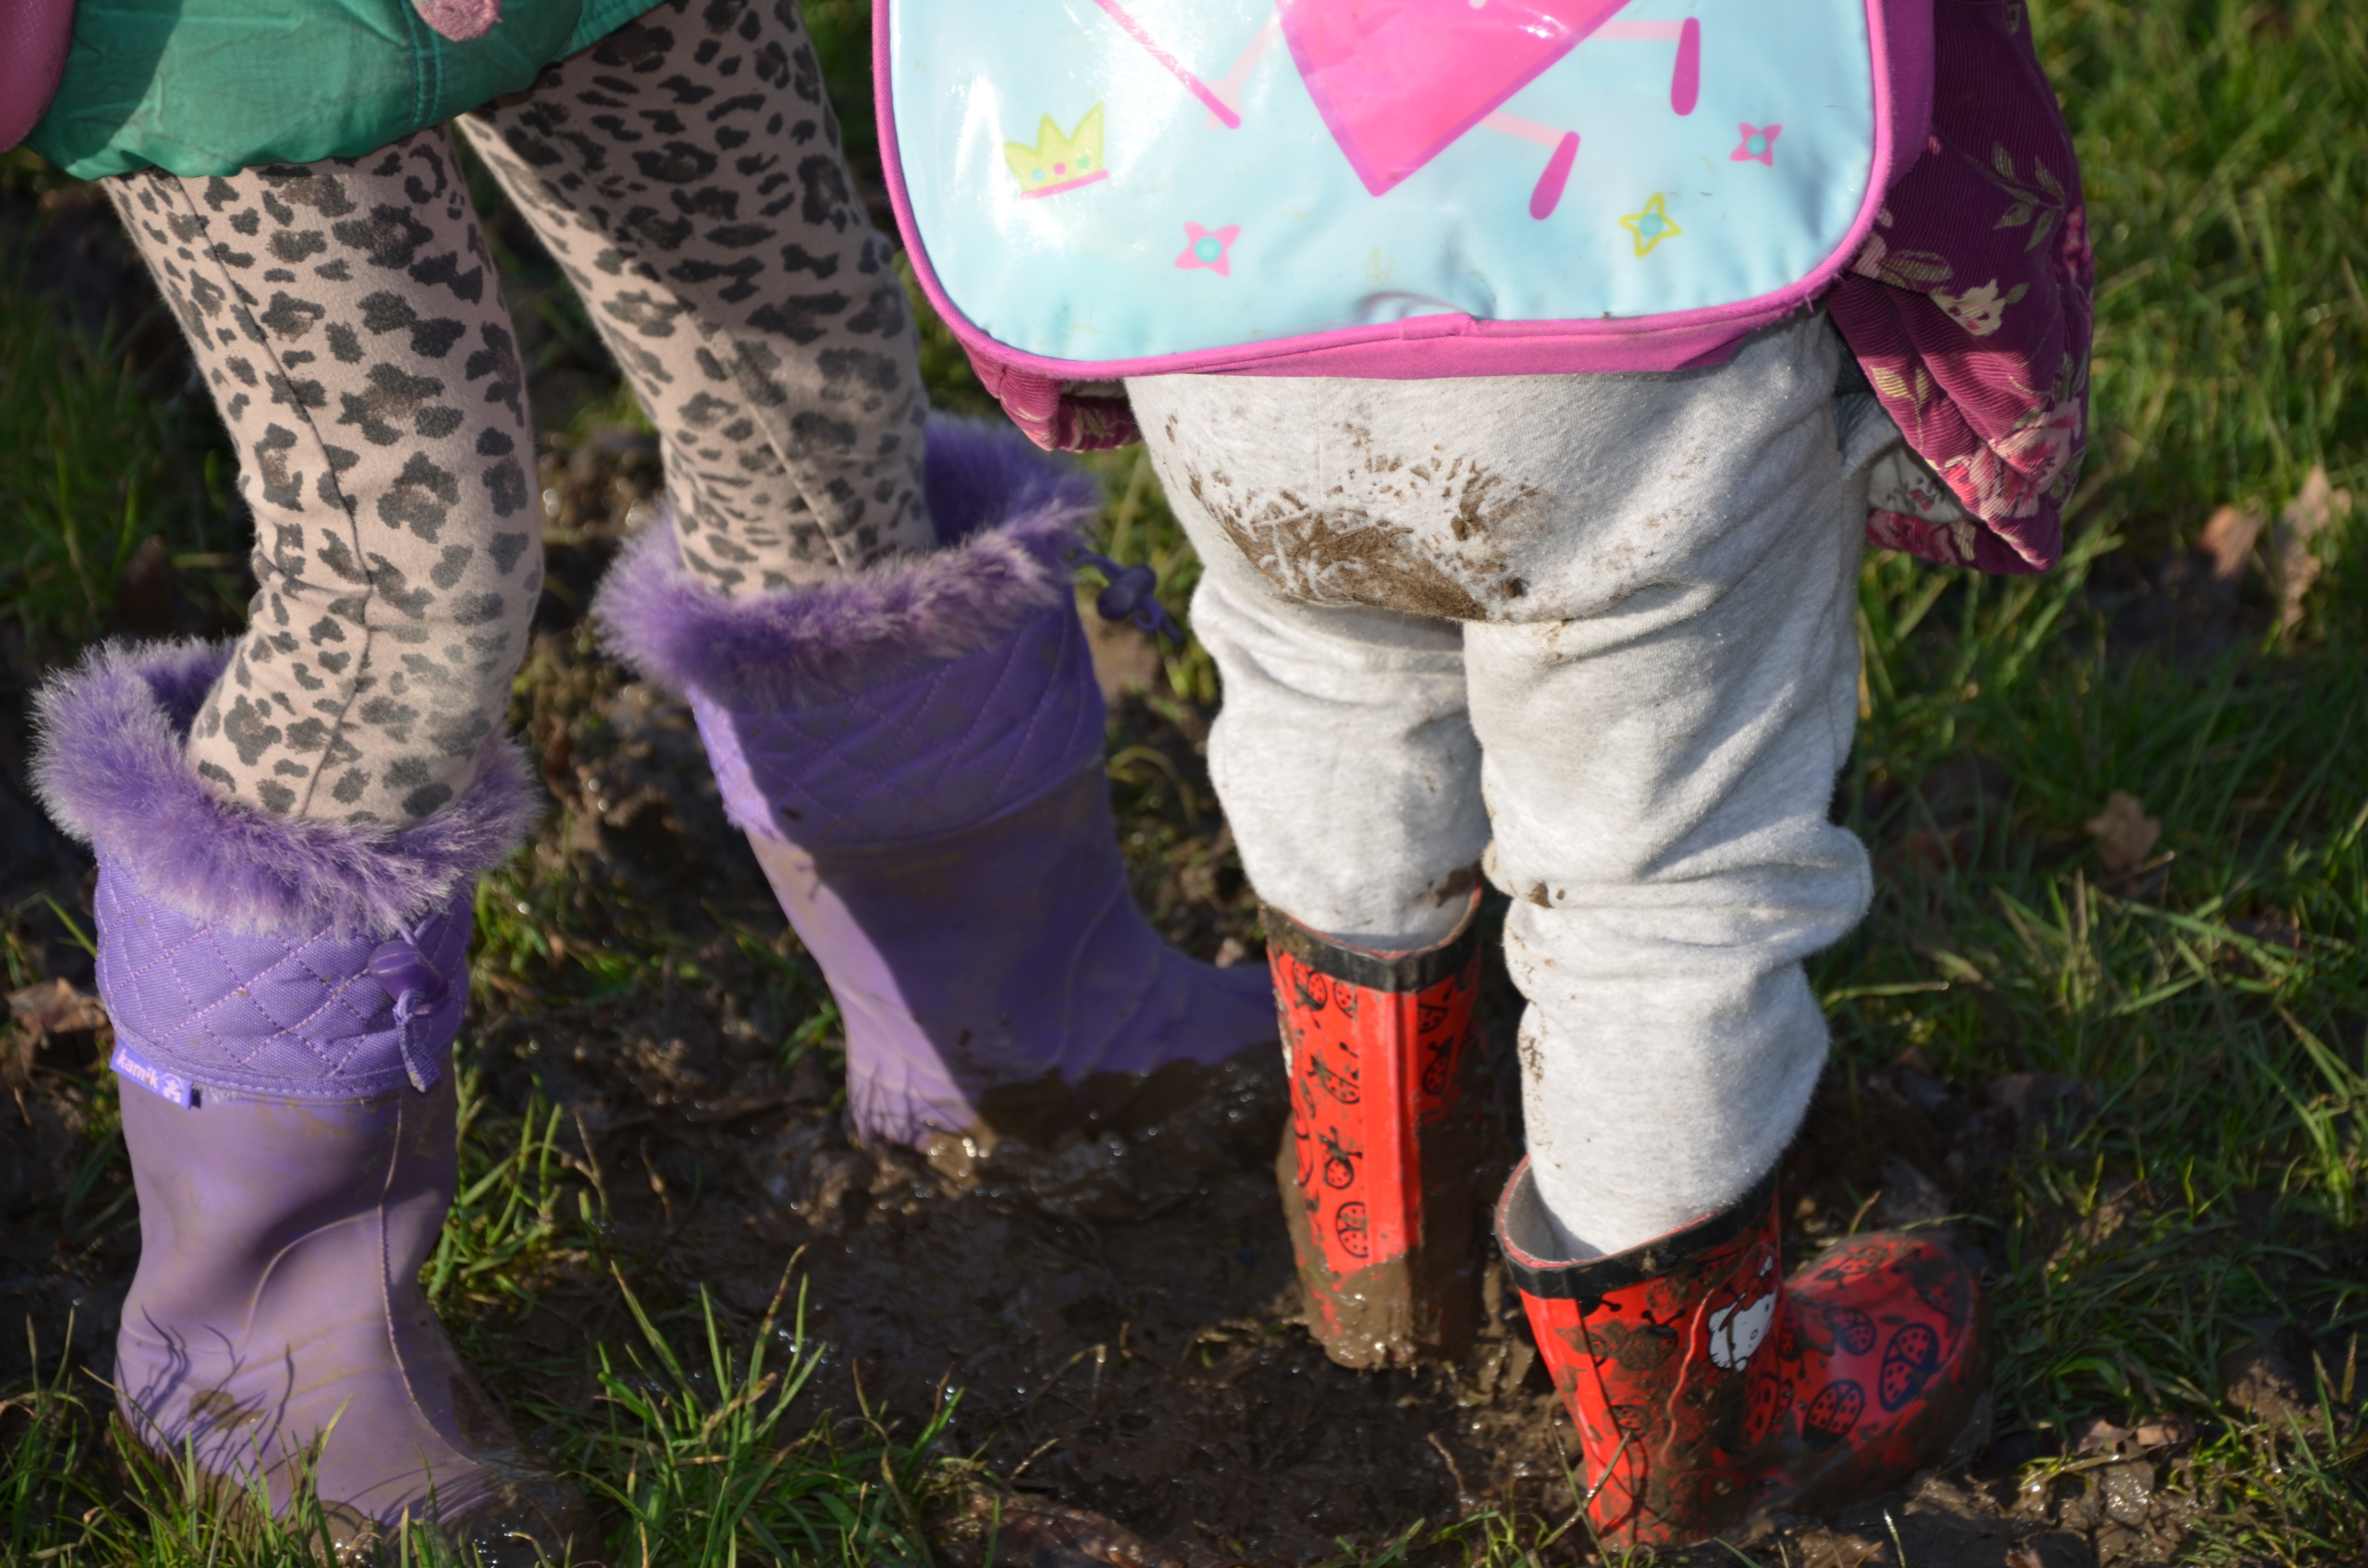
people, flower, spring, mud, park, child, agriculture, activity, children, toddler, footwear, wellies, dirty play, play fun